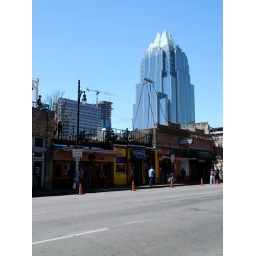
Bad plays on roof top while the "owl" building looks over head.